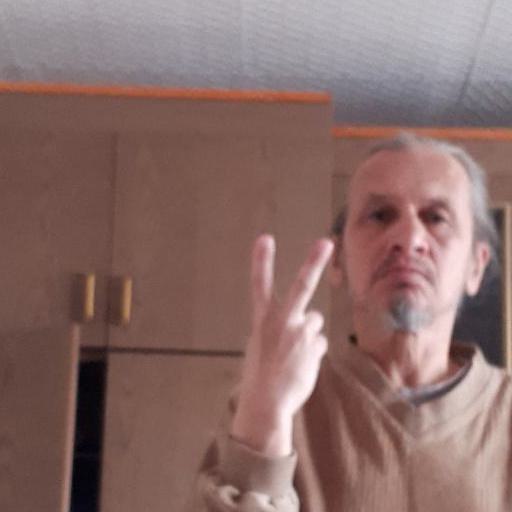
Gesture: peace_inverted